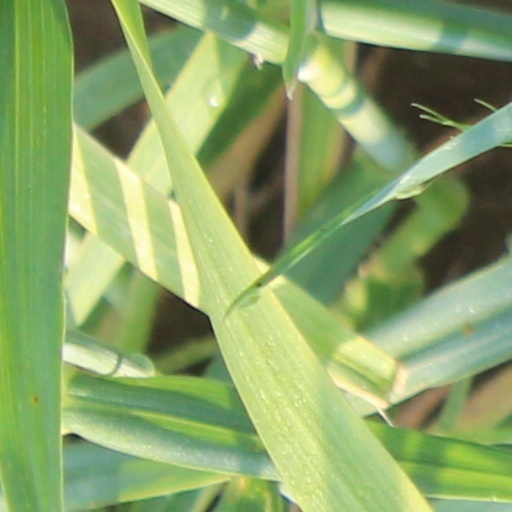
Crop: wheat